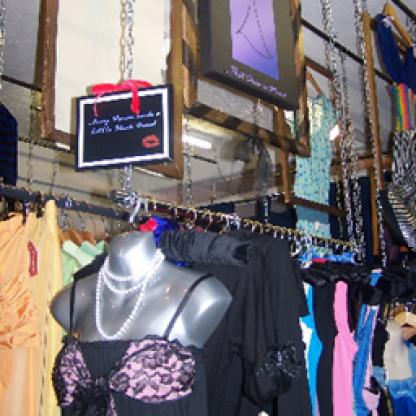
Scene: Indoor